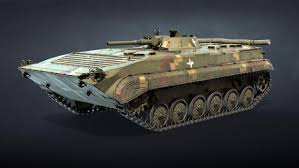
Label: BMP